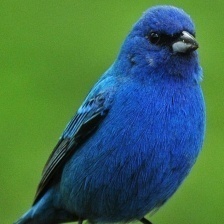
Species: INDIGO BUNTING
Scientific name: PASSERINA CYANEA
ImageNet parent category: indigo_bunting